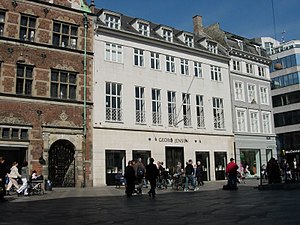
Georg Jensen (virksomhed) / Eksport og butikker i udlandet
Georg Jensen-butik på Strøget i København.
Georg Jensen A/S, oprindeligt Georg Jensens Sølvsmedie A/S, er en dansk sølvsmedje og sølvvarefabrik, stiftet 19. april 1904 af sølvsmeden Georg Jensen. I 1972 blev Georg Jensen A/S købt af Royal Copenhagen, der fra 1987 blev et datterselskab under koncernen Royal Scandinavia. Det er et af Danmarks mest succesrige designvirksomheder med en stor eksport til udlandet og flere butikker verden over.